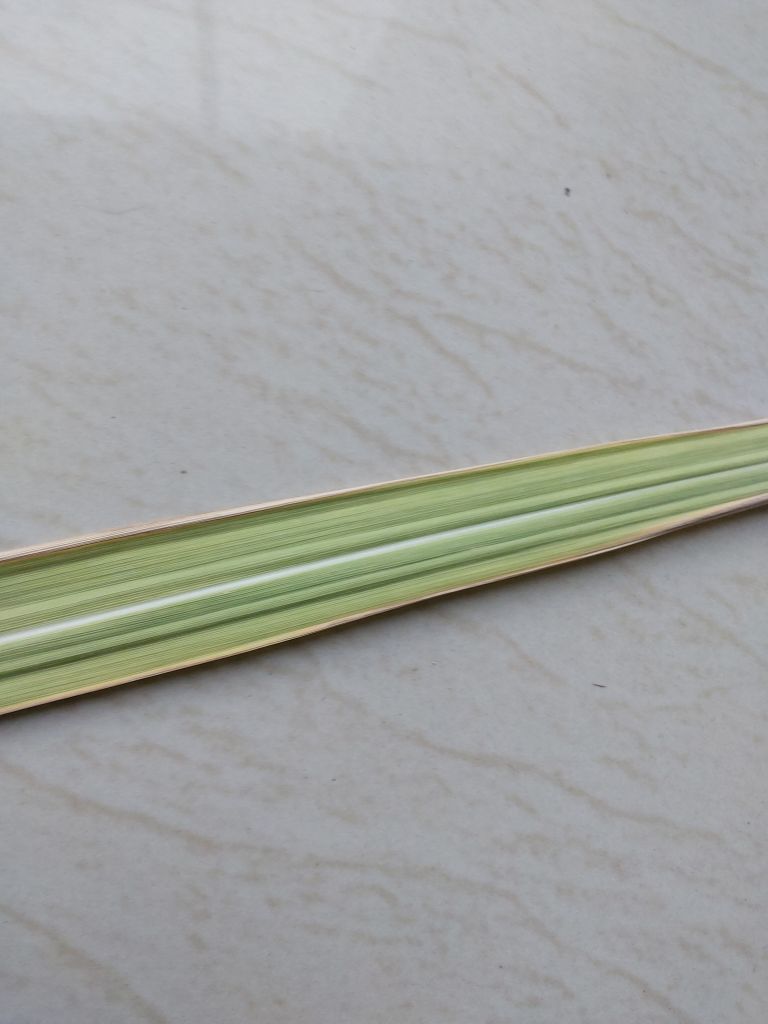
Label: Yellow Leaf